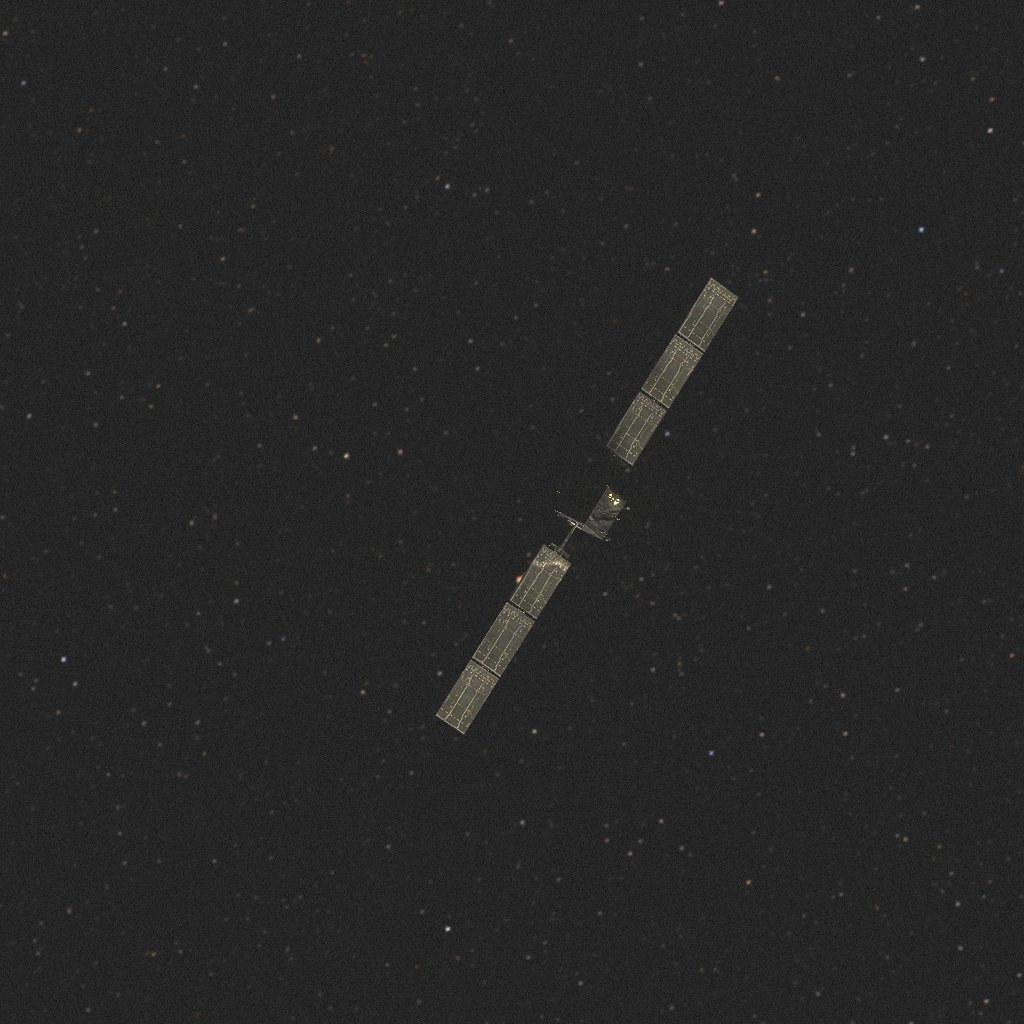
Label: smart_1